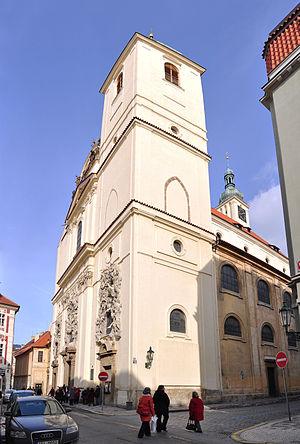
L'église Saint-Jacques-le-Majeur de Prague est une église catholique de Prague, en Tchéquie. Située dans la Vieille Ville, elle a été reconstruite dans un style baroque après la destruction en 1689 par un incendie de l'édifice gothique préalable. C'est une église conventuelle du monastère de frères mineurs conventuels. Elle abrite un orgue de 1702.